Hideyo Noguchi

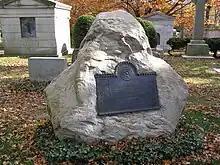
The grave of Hideyo Noguchi in Woodlawn Cemetery

Wards Island State Hospital, located on an island in the East River, held the New York State Pathologic Institute and was located opposite of the Rockefeller Institute. Staff members at the Rockefeller Institute, Phoebus Levene and James B. Murphy worked at the Pathologic Institute and were well aware of the issue of paresis and brought this up in conversation with Hideyo Noguchi.